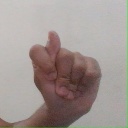
अक्षर: ट